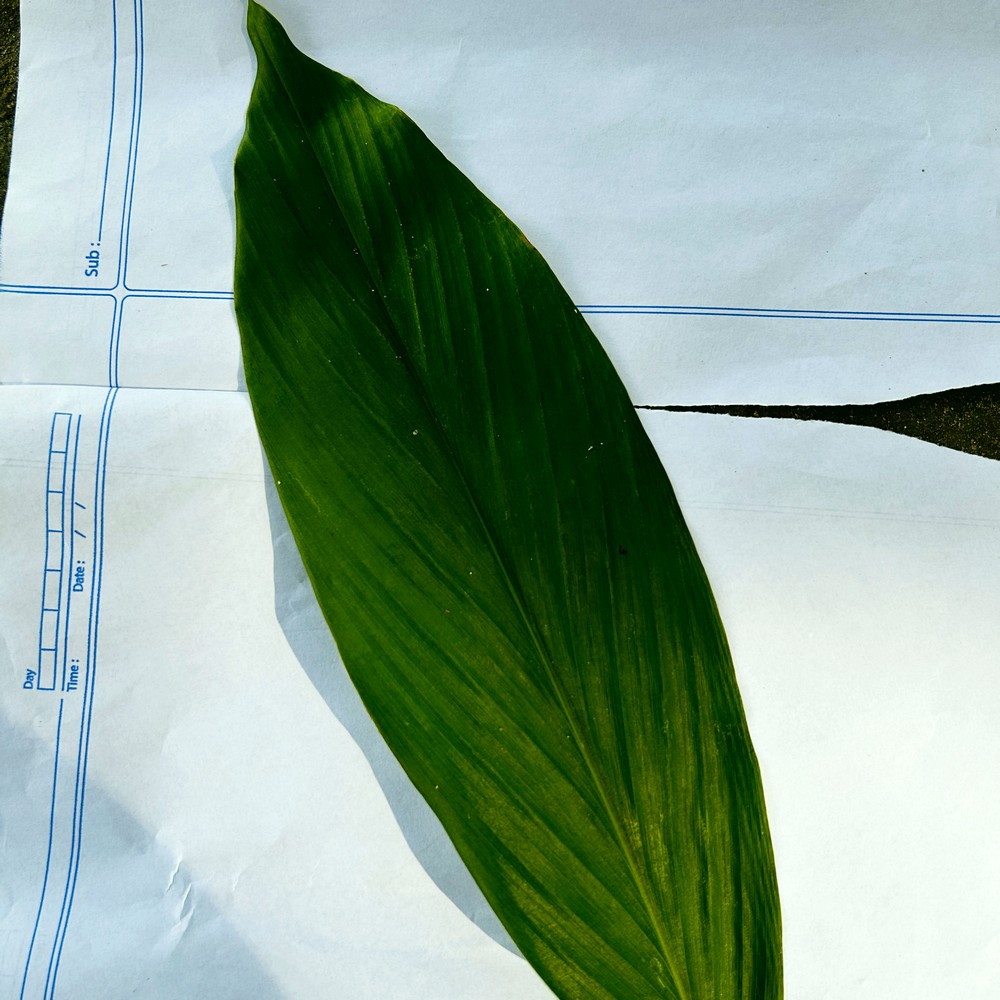
Label: Healthy Leaf